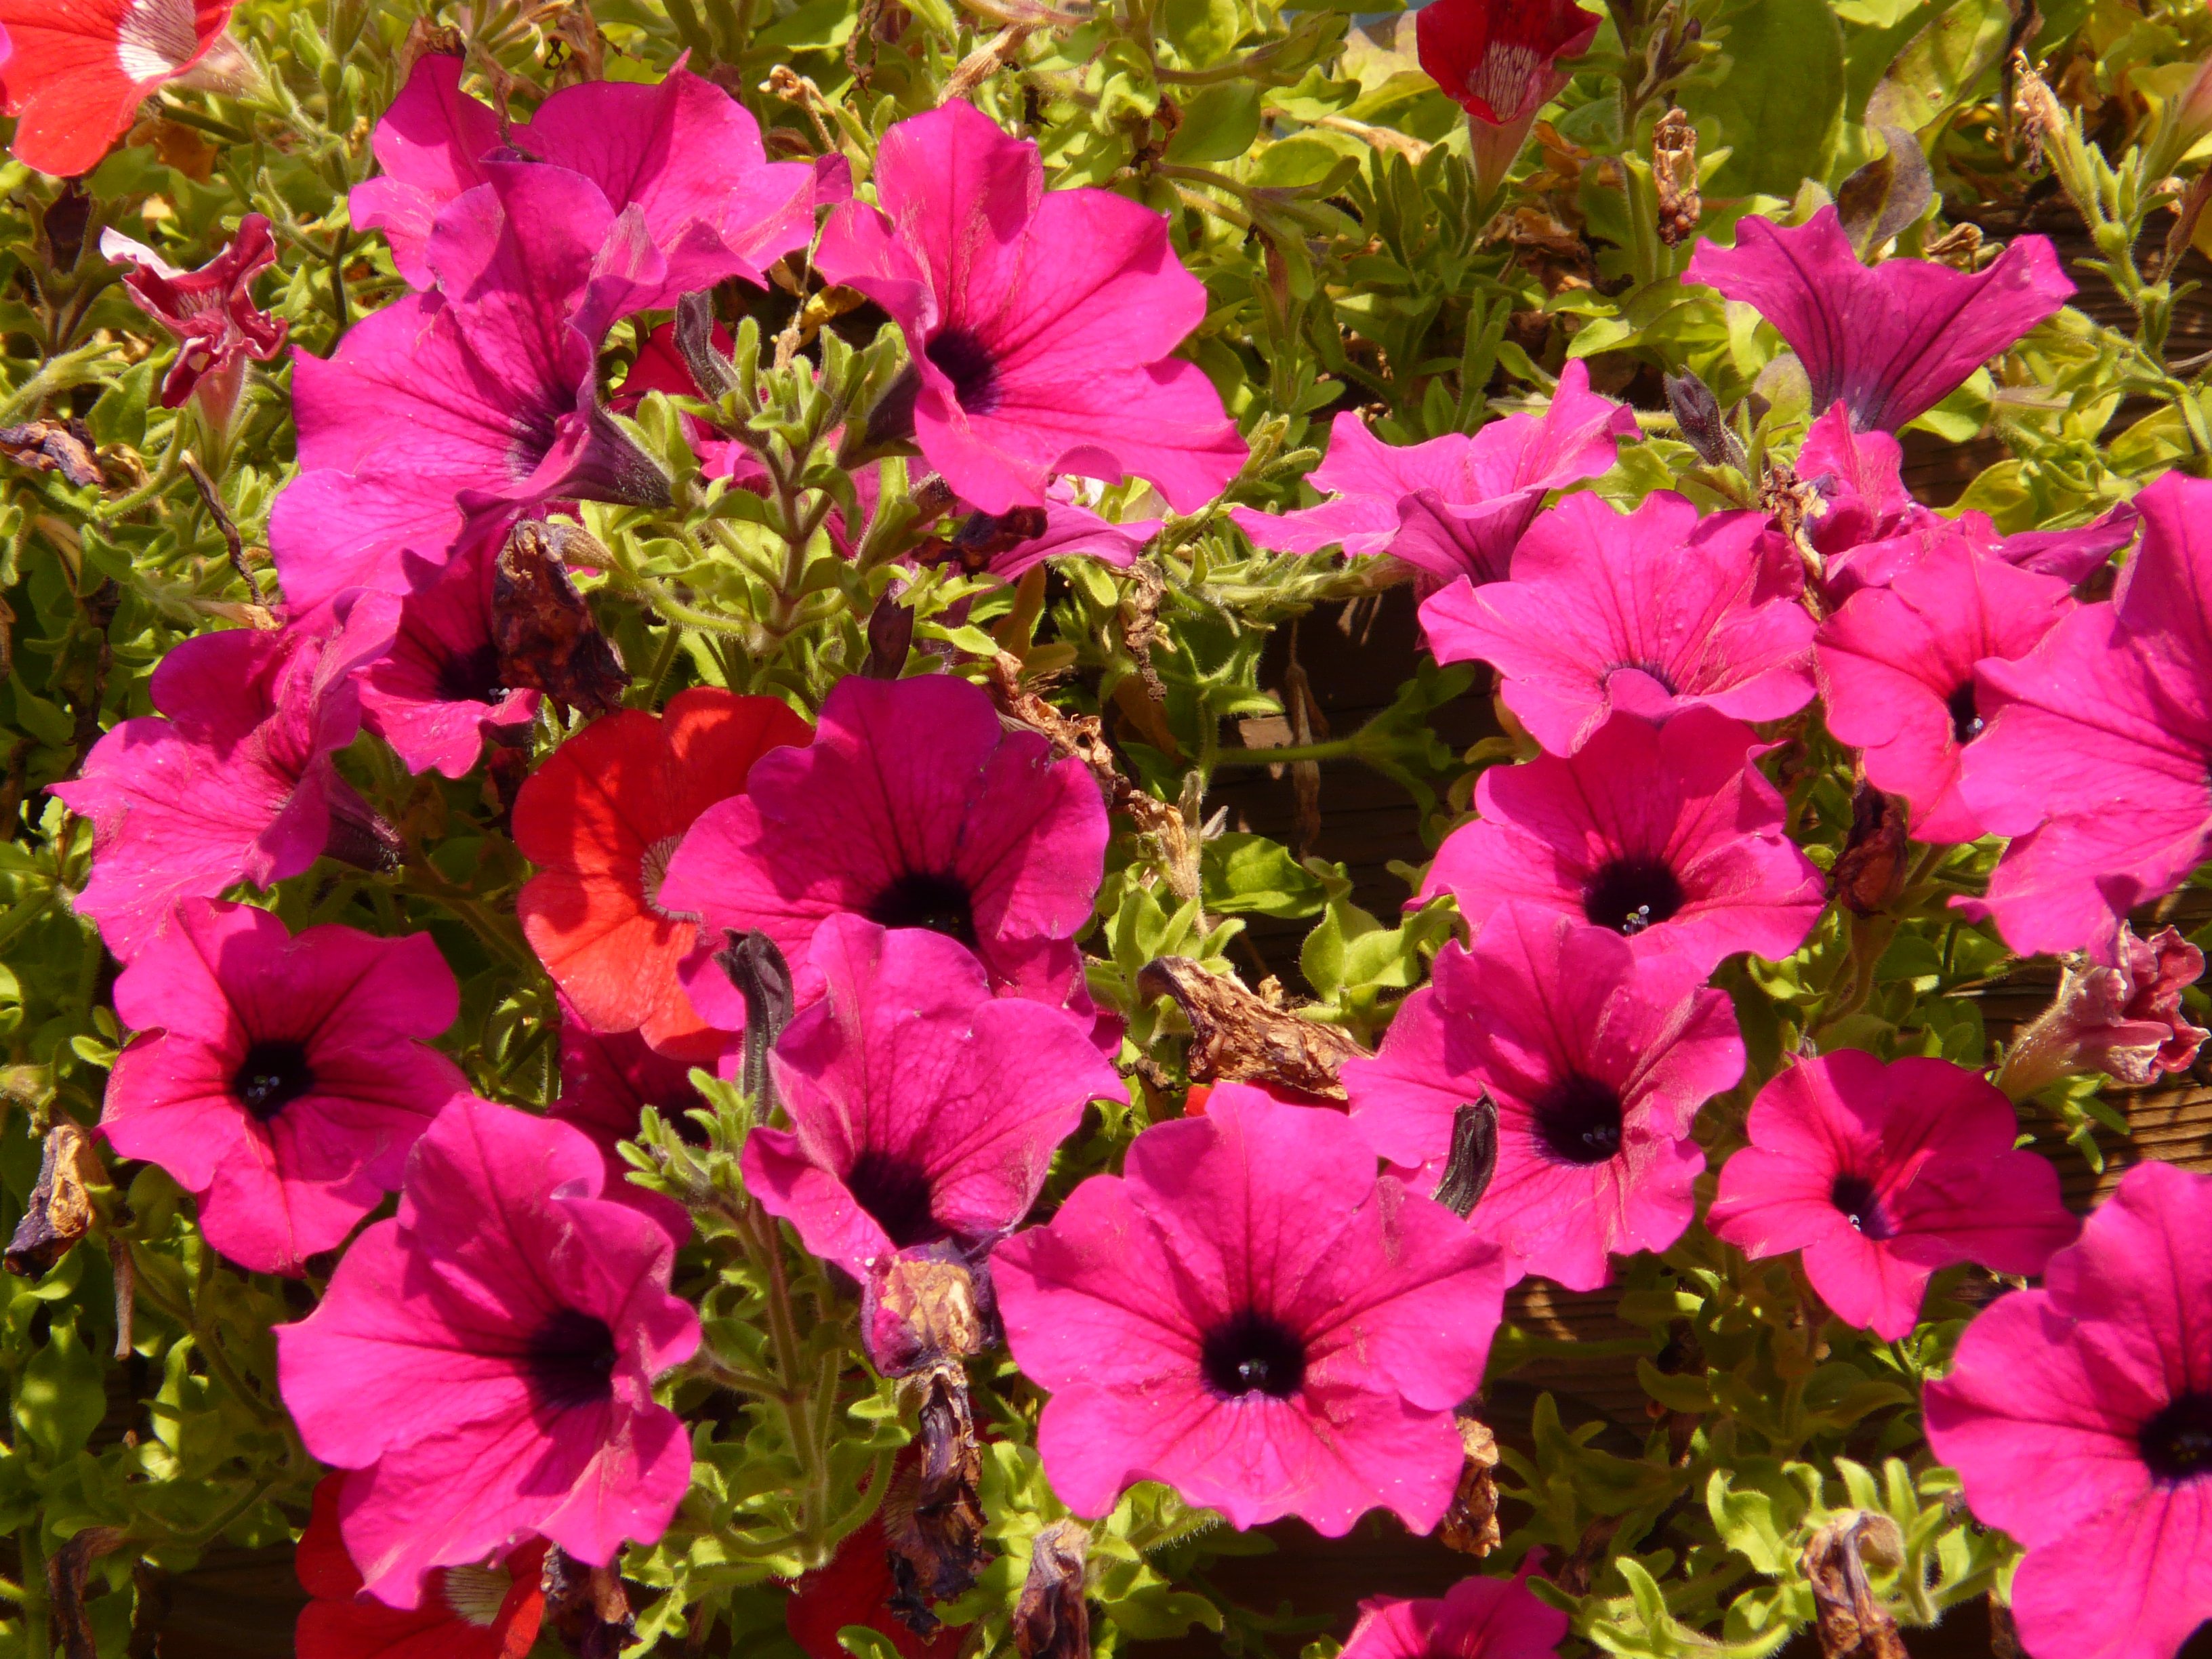
nature, blossom, plant, flower, purple, petal, bloom, colorful, pink, flora, farbenpracht, farbenspiel, geranium, shrub, dianthus, flowering plant, annual plant, land plant, geraniales